Azerbaijani cuisine

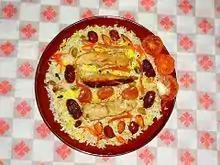
Azerbaijani pilaf. Left: "gara" (lamb, halved apricots, plums, apricot seeds). Right: rice (partially colored with turmeric).

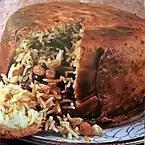
Shah pilaf

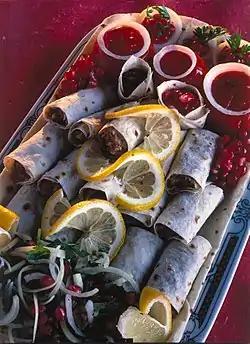
Lula kebab

Plov is one of the most widespread dishes in Azerbaijan and there are over 200 types of plovs in Azerbaijani cuisine. They are usually prepared with local vegetables, meats and spices. In Azerbaijani tradition, it is customary that the household prepares a plov for guests visiting the house. They are typically served in a large metal or porcelain bowl covered with a lid to keep it warm. The type of rice used to make the plov varies from one recipe to another and depends on personal preferences. Since plov is a heavy, fatty food, it is traditionally served together with sour drinks such as ayran, black tea with lemon, or verjuice. Plovs have different names depending on the main ingredients accompanying the rice: